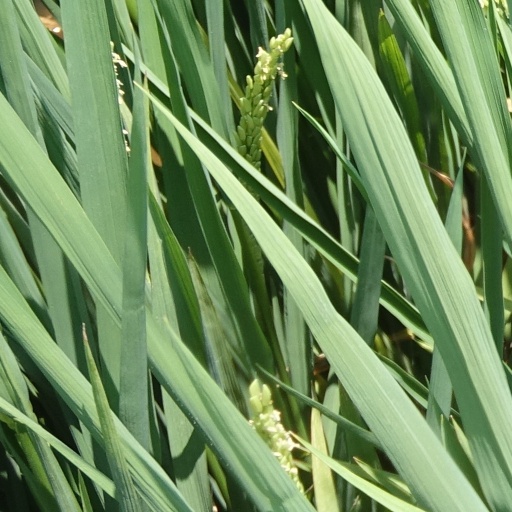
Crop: rice